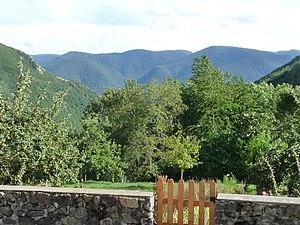
Vue vers le sud depuis le village de Senconac, Ariège, France
Senconac est une commune française située dans le département de l'Ariège, en région Occitanie. C'est toujours en 2017 la commune la moins peuplée d'Ariège.